Zhang Naiqi

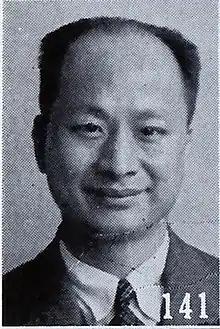
Zhang Naiqi as pictured in "The Most Recent Biographies of Chinese Dignitaries"

Zhang Naiqi (1897–1977) was a Chinese politician who served as Minister of Food between 1952 and 1957. He was one of the founders of the China Democratic National Construction Association.